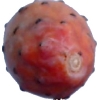
Label: cactus_fruit_red